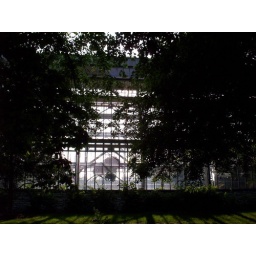
jewel box in forest park